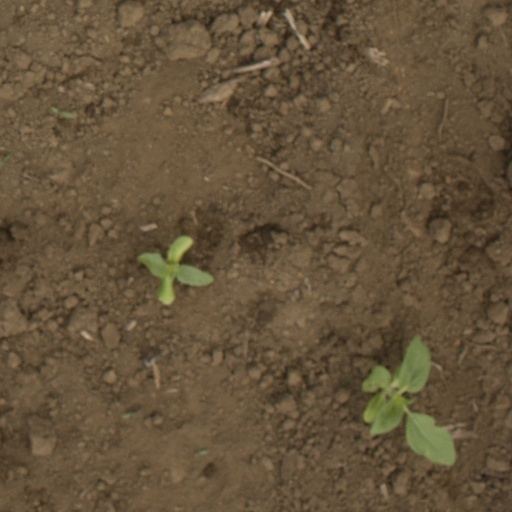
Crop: Jerusalem artichoke